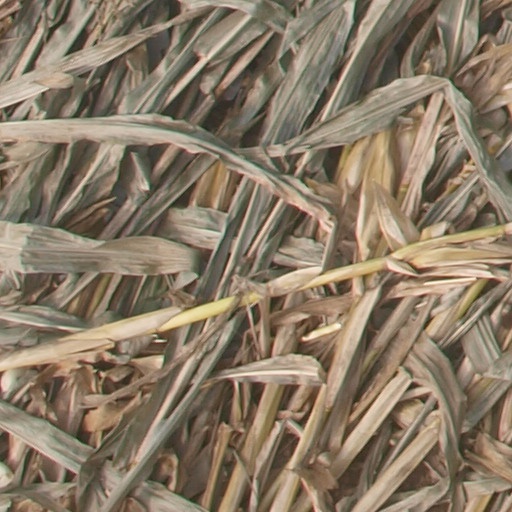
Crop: maize; corn